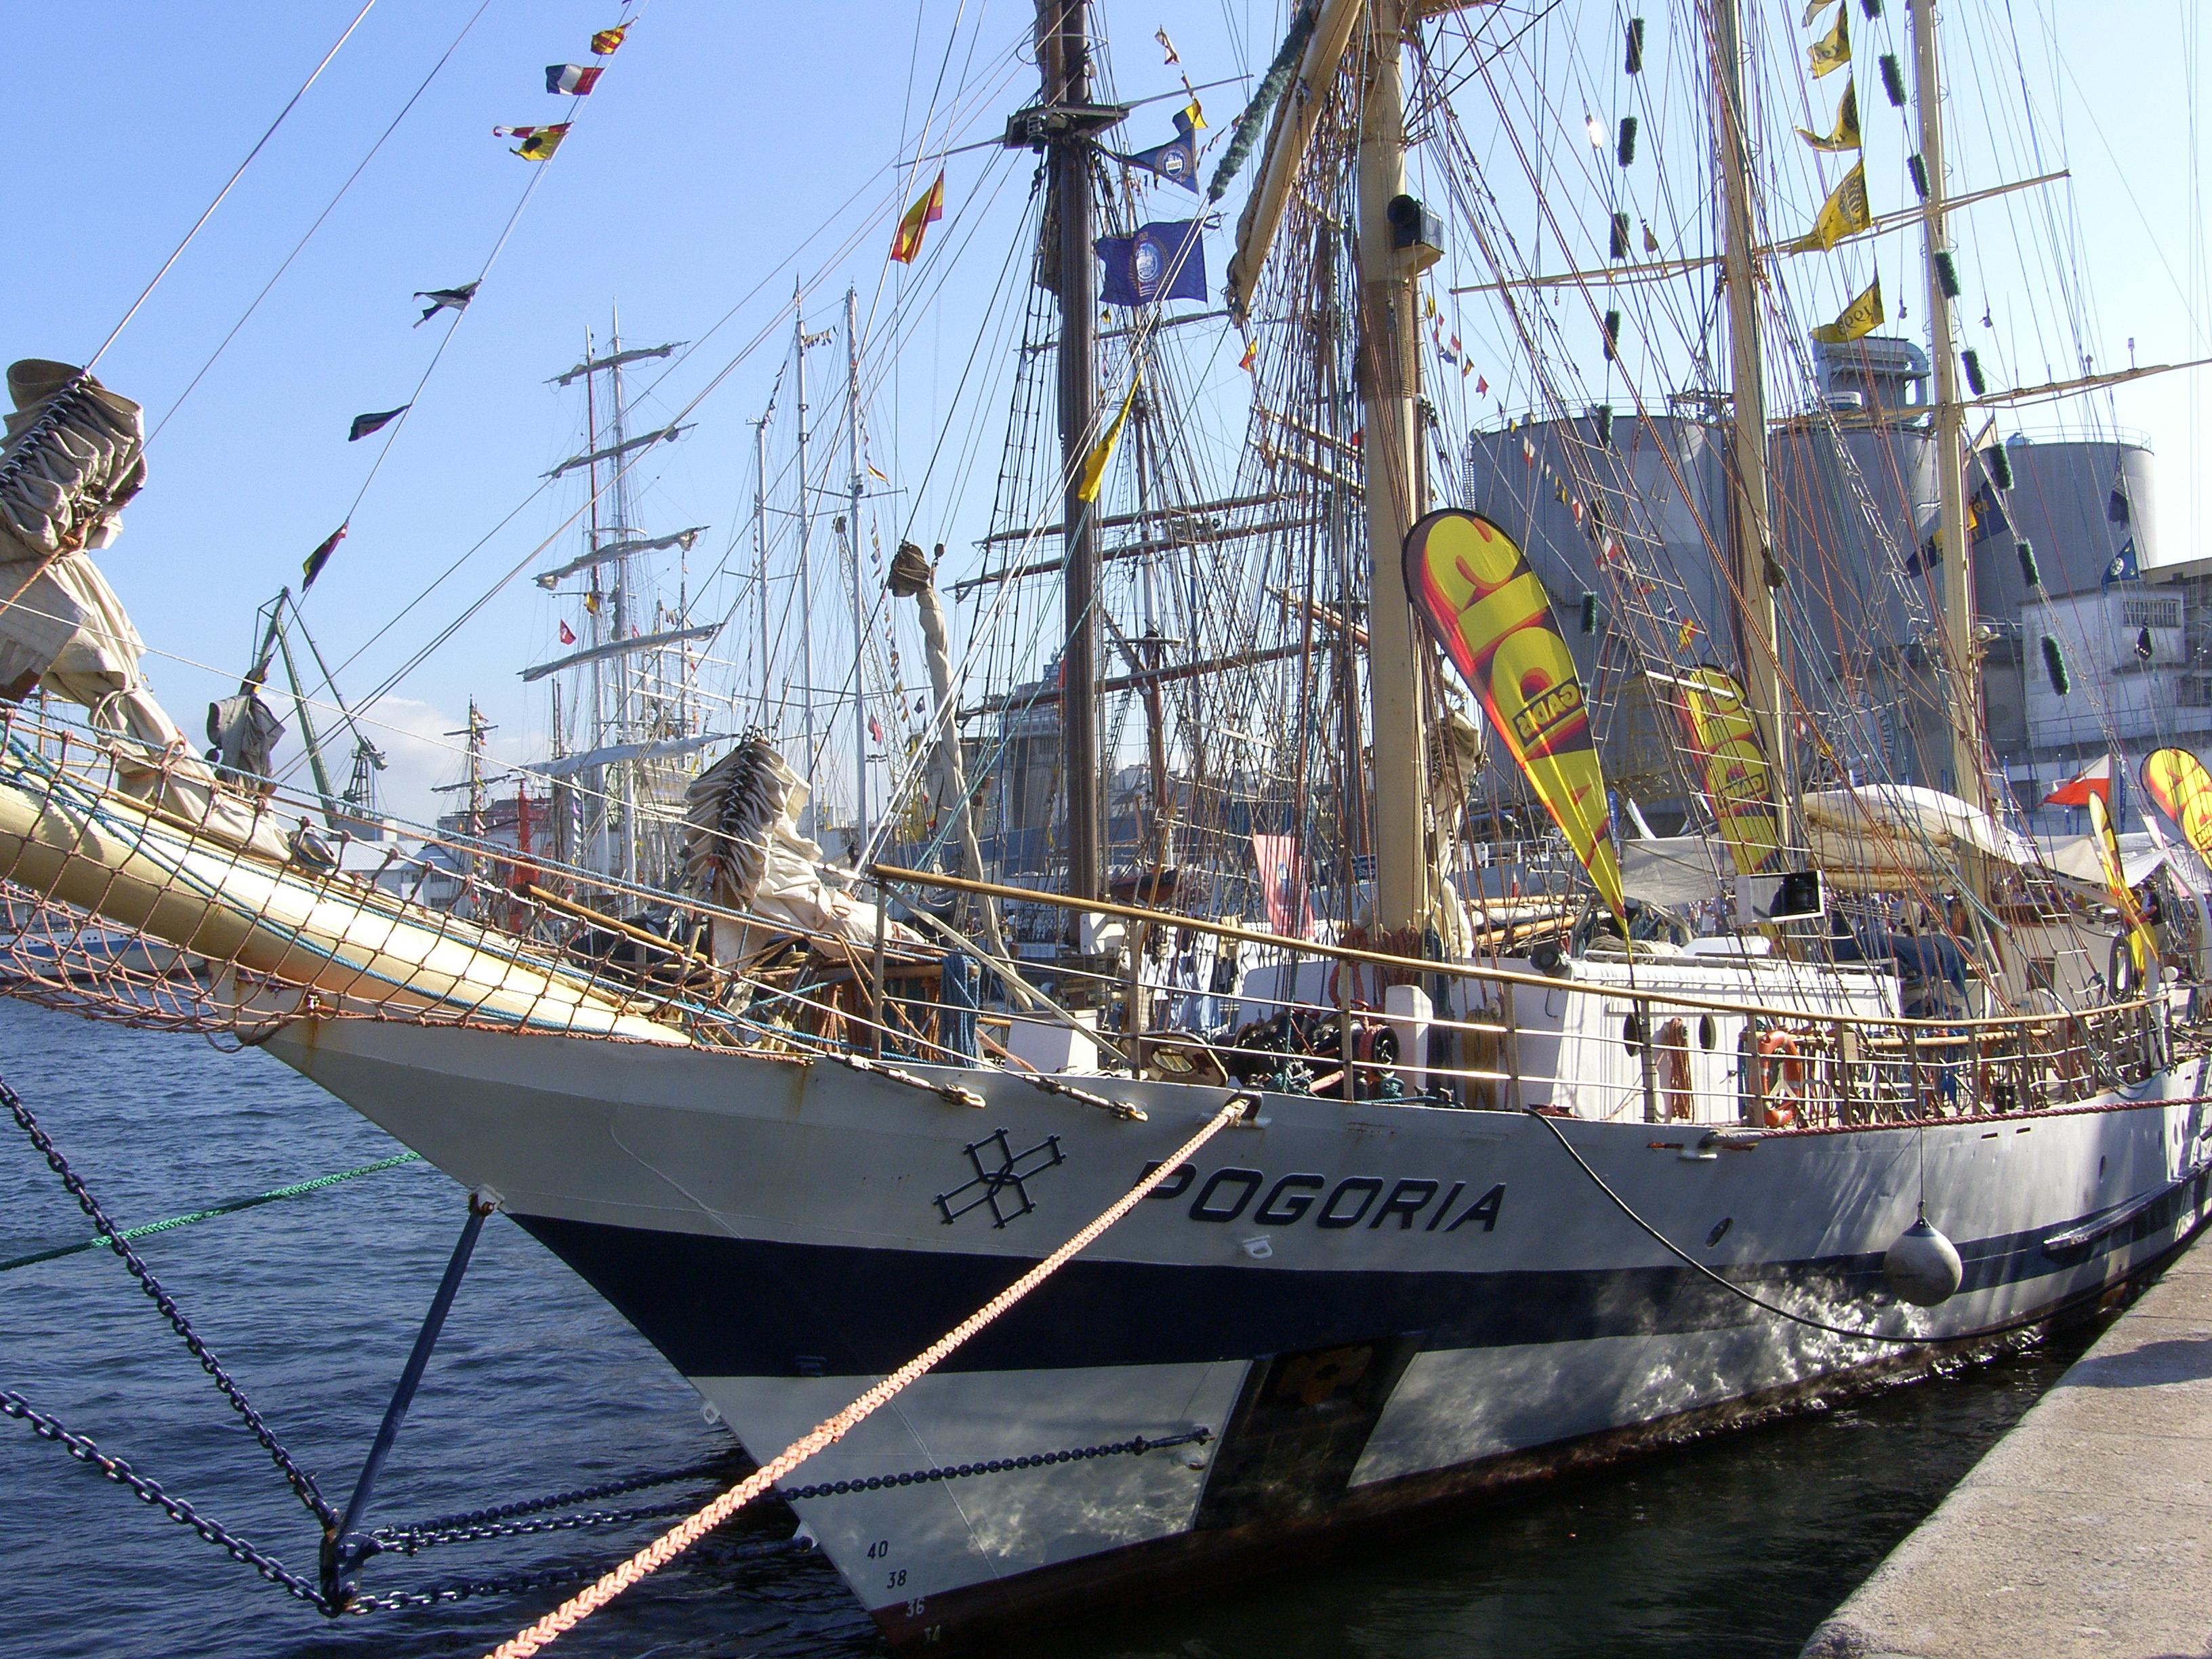
landscape, boat, ship, vehicle, mast, sailboat, cog, la, sail, watercraft, schooner, windjammer, barque, frigate, brig, ggl1, sailing ship, fishing vessel, coru agaliciaspainscenery, training ship, tall ship, galleon, ship of the line, caravel, brigantine, fishing trawler, barquentine, carrack, manila galleon